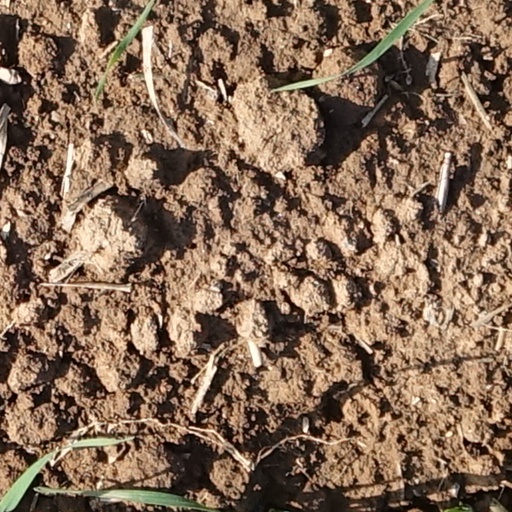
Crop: wheat